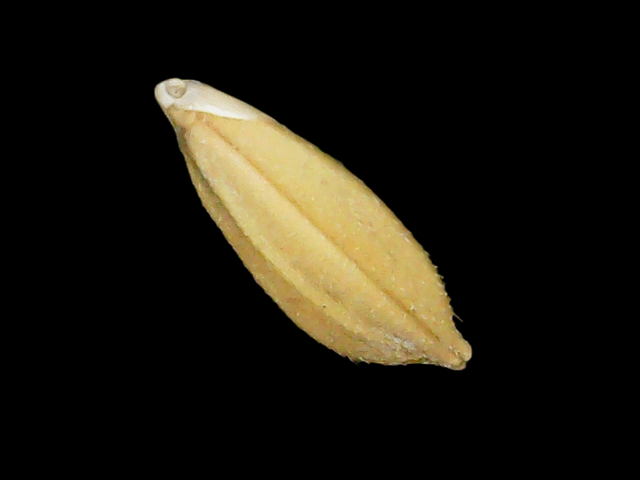
Rice variety: Binadhan10